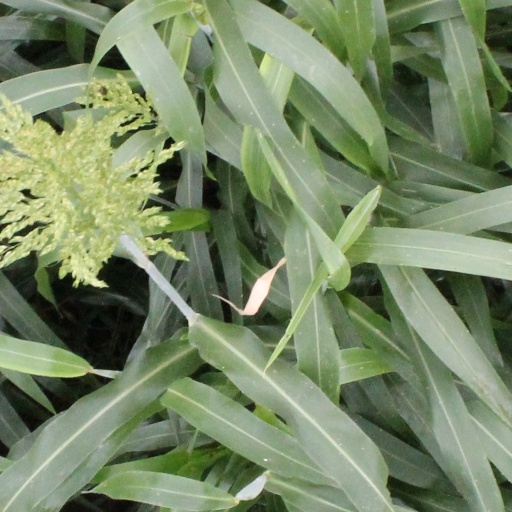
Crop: sorghum